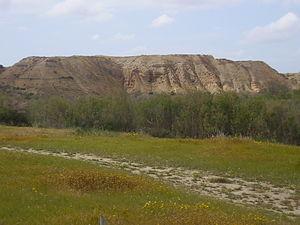
Tell el-Farah est un tell situé dans le Néguev occidental au sud d'Israël, le long de la rivière Bésor. Son identification avec la ville antique de Sharouhen est parfois proposée.